Marybeth Davis

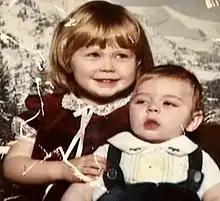
Tegan (left) and Seth Davis

In 1997, Davis was placed on trial for the murder of Tegan and the injury to Seth. It was reported that prosecutors believed that Davis suffered from Factitious disorder imposed on another, which is a condition where an individual would falsify sickness in their children to gain attention and sympathy. Although it was believed that Davis had caused the overdose of her son, she had previously stated that he suffered from Leigh syndrome or an unspecified growth hormone deficiency. Apart from this, Dr. Barry Wolfe believed that Tegan had suffered from the same genetic disorder. Tegan had been diagnosed with Reye syndrome shortly before she died in 1982. In Marybeth's defense, these details contradicted Dr. Hooper's report that Tegan was murdered. Although these details were present, Davis received a life sentence without the possibility of parole. Seth Davis died on 10 October 2002 at the age of 21; his death was recorded as a homicide.